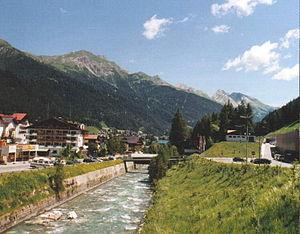
La Rosanna est une rivière autrichienne qui coule dans le land du Tyrol, à l'ouest du pays.